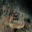
Label: lobster